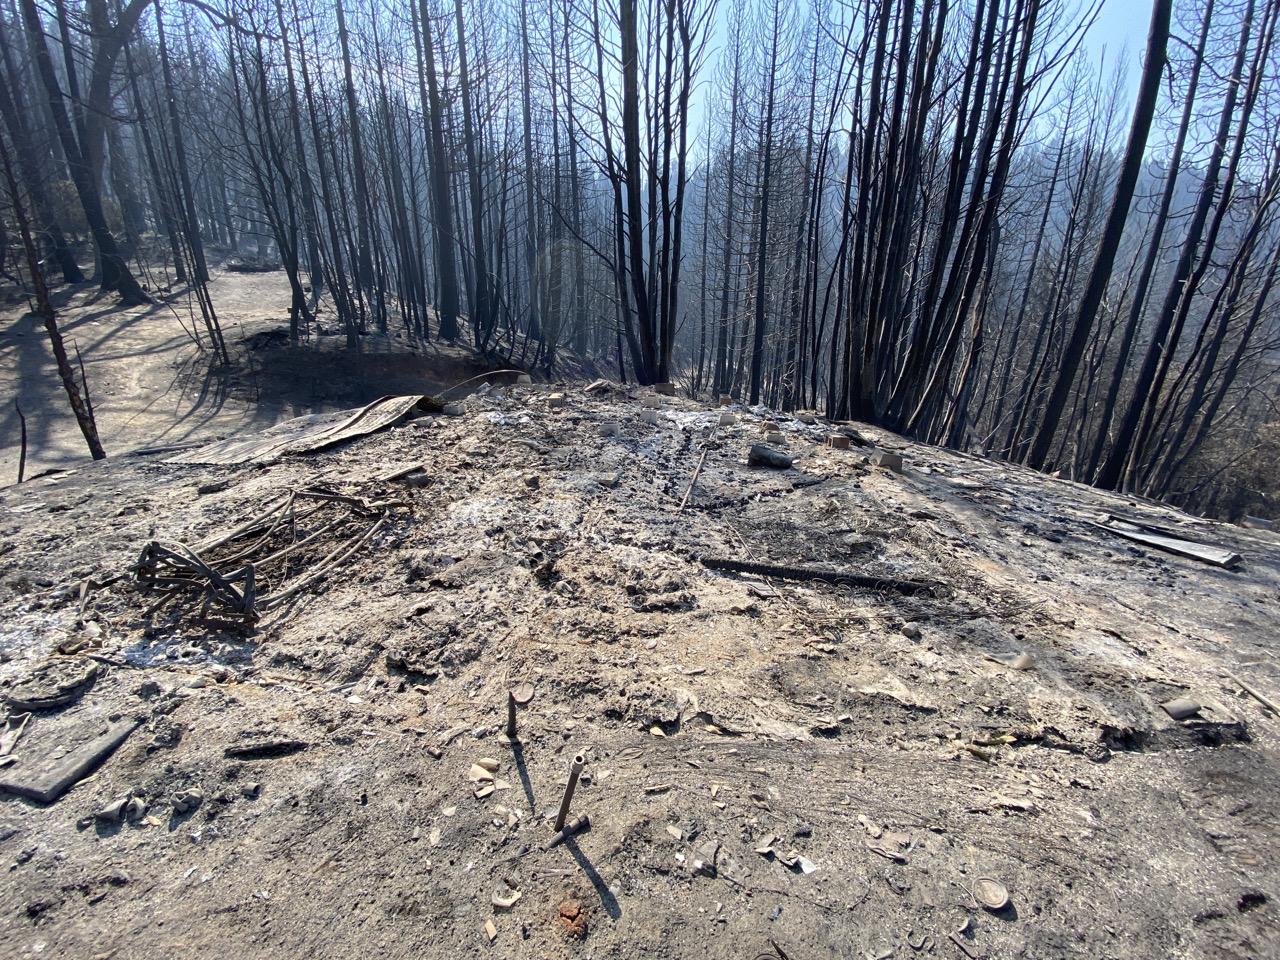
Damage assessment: destroyed